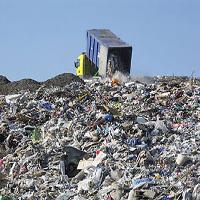
Weather: sun or clear